Serenade in Blue

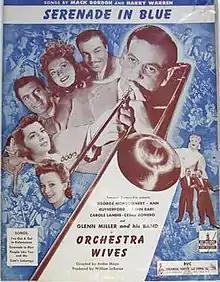
1942 sheet music cover, Bregman, Vocco and Conn, Inc., New York.

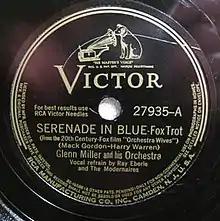
1942 RCA Victor 78, 27935-A.

"Serenade in Blue" is a 1942 big band song composed by Harry Warren, with lyrics written by Mack Gordon. It was introduced in the 1942 film "Orchestra Wives" by Glenn Miller and His Orchestra, sung by Lynn Bari in the film but dubbed by Pat Friday.